Demographics of Denmark

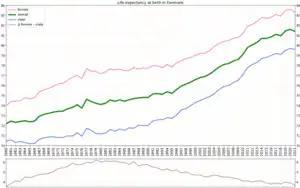
Life expectancy in Denmark since 1960 by gender

In the modern minorities, Statistics Denmark counts first-generation immigrants, second-generation (Descendants in Danish statistics classification) and third-generation (Children of descendants in Danish classification). Children of descendants can be either of "Danish origin" (if both of their parents were born in Denmark with Danish citizenship) and of "foreign origin" (if one of their parents is a second-generation immigrant and another first-generation). Therefore, this table included all people of the respective background, people who are classified as of "foreign background" and third-generation immigrants, who classified as of "Danish origin". Statistics Denmark denotes an immigrant's group based on their country of birth, it does this usually off of the immigrant or descendents parents, if only one such parent is known, then the group is determined by that or if no parents are known then it is assumed if the person is an immigrant that their country of origin is their country of birth.